Ramón José Velásquez

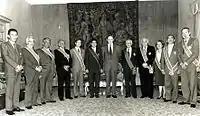
Velásquez and the COPAF's members in Bogota in 1991.

He served as Secretary General (Chief of Staff) of the Presidency during the government of Rómulo Betancourt. After that, he was part of the National Congress. During Rafael Caldera's Presidential administration, Velásquez served as Minister of Communications from 1969 until 1971. From 1984 to 1987 he was President of the Comisión para la Reforma del Estado (COPRE), the Commission on the Reform of the State. Between 1989 and 1993, he chaired the "Comisión Presidencial para Asuntos Fronterizos con Colombia", Presidential Commission for border issues with Colombia (COPAF). At the time of his death, he was a board member of the New York-based Human Rights Foundation.